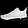
Label: Sneaker